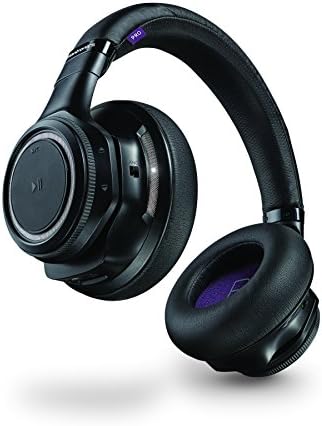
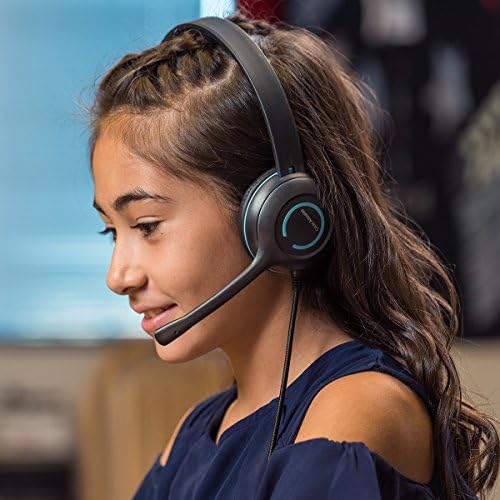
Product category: headphones
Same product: no